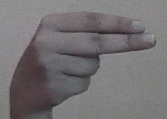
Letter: ain